Shigony (selo)

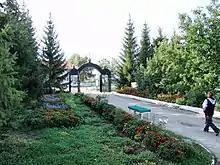
Church of St. Michael the Archangel in Shigony

Shigony is a rural locality (a "selo") and the administrative center of Shigonsky District, Samara Oblast, Russia. Population: